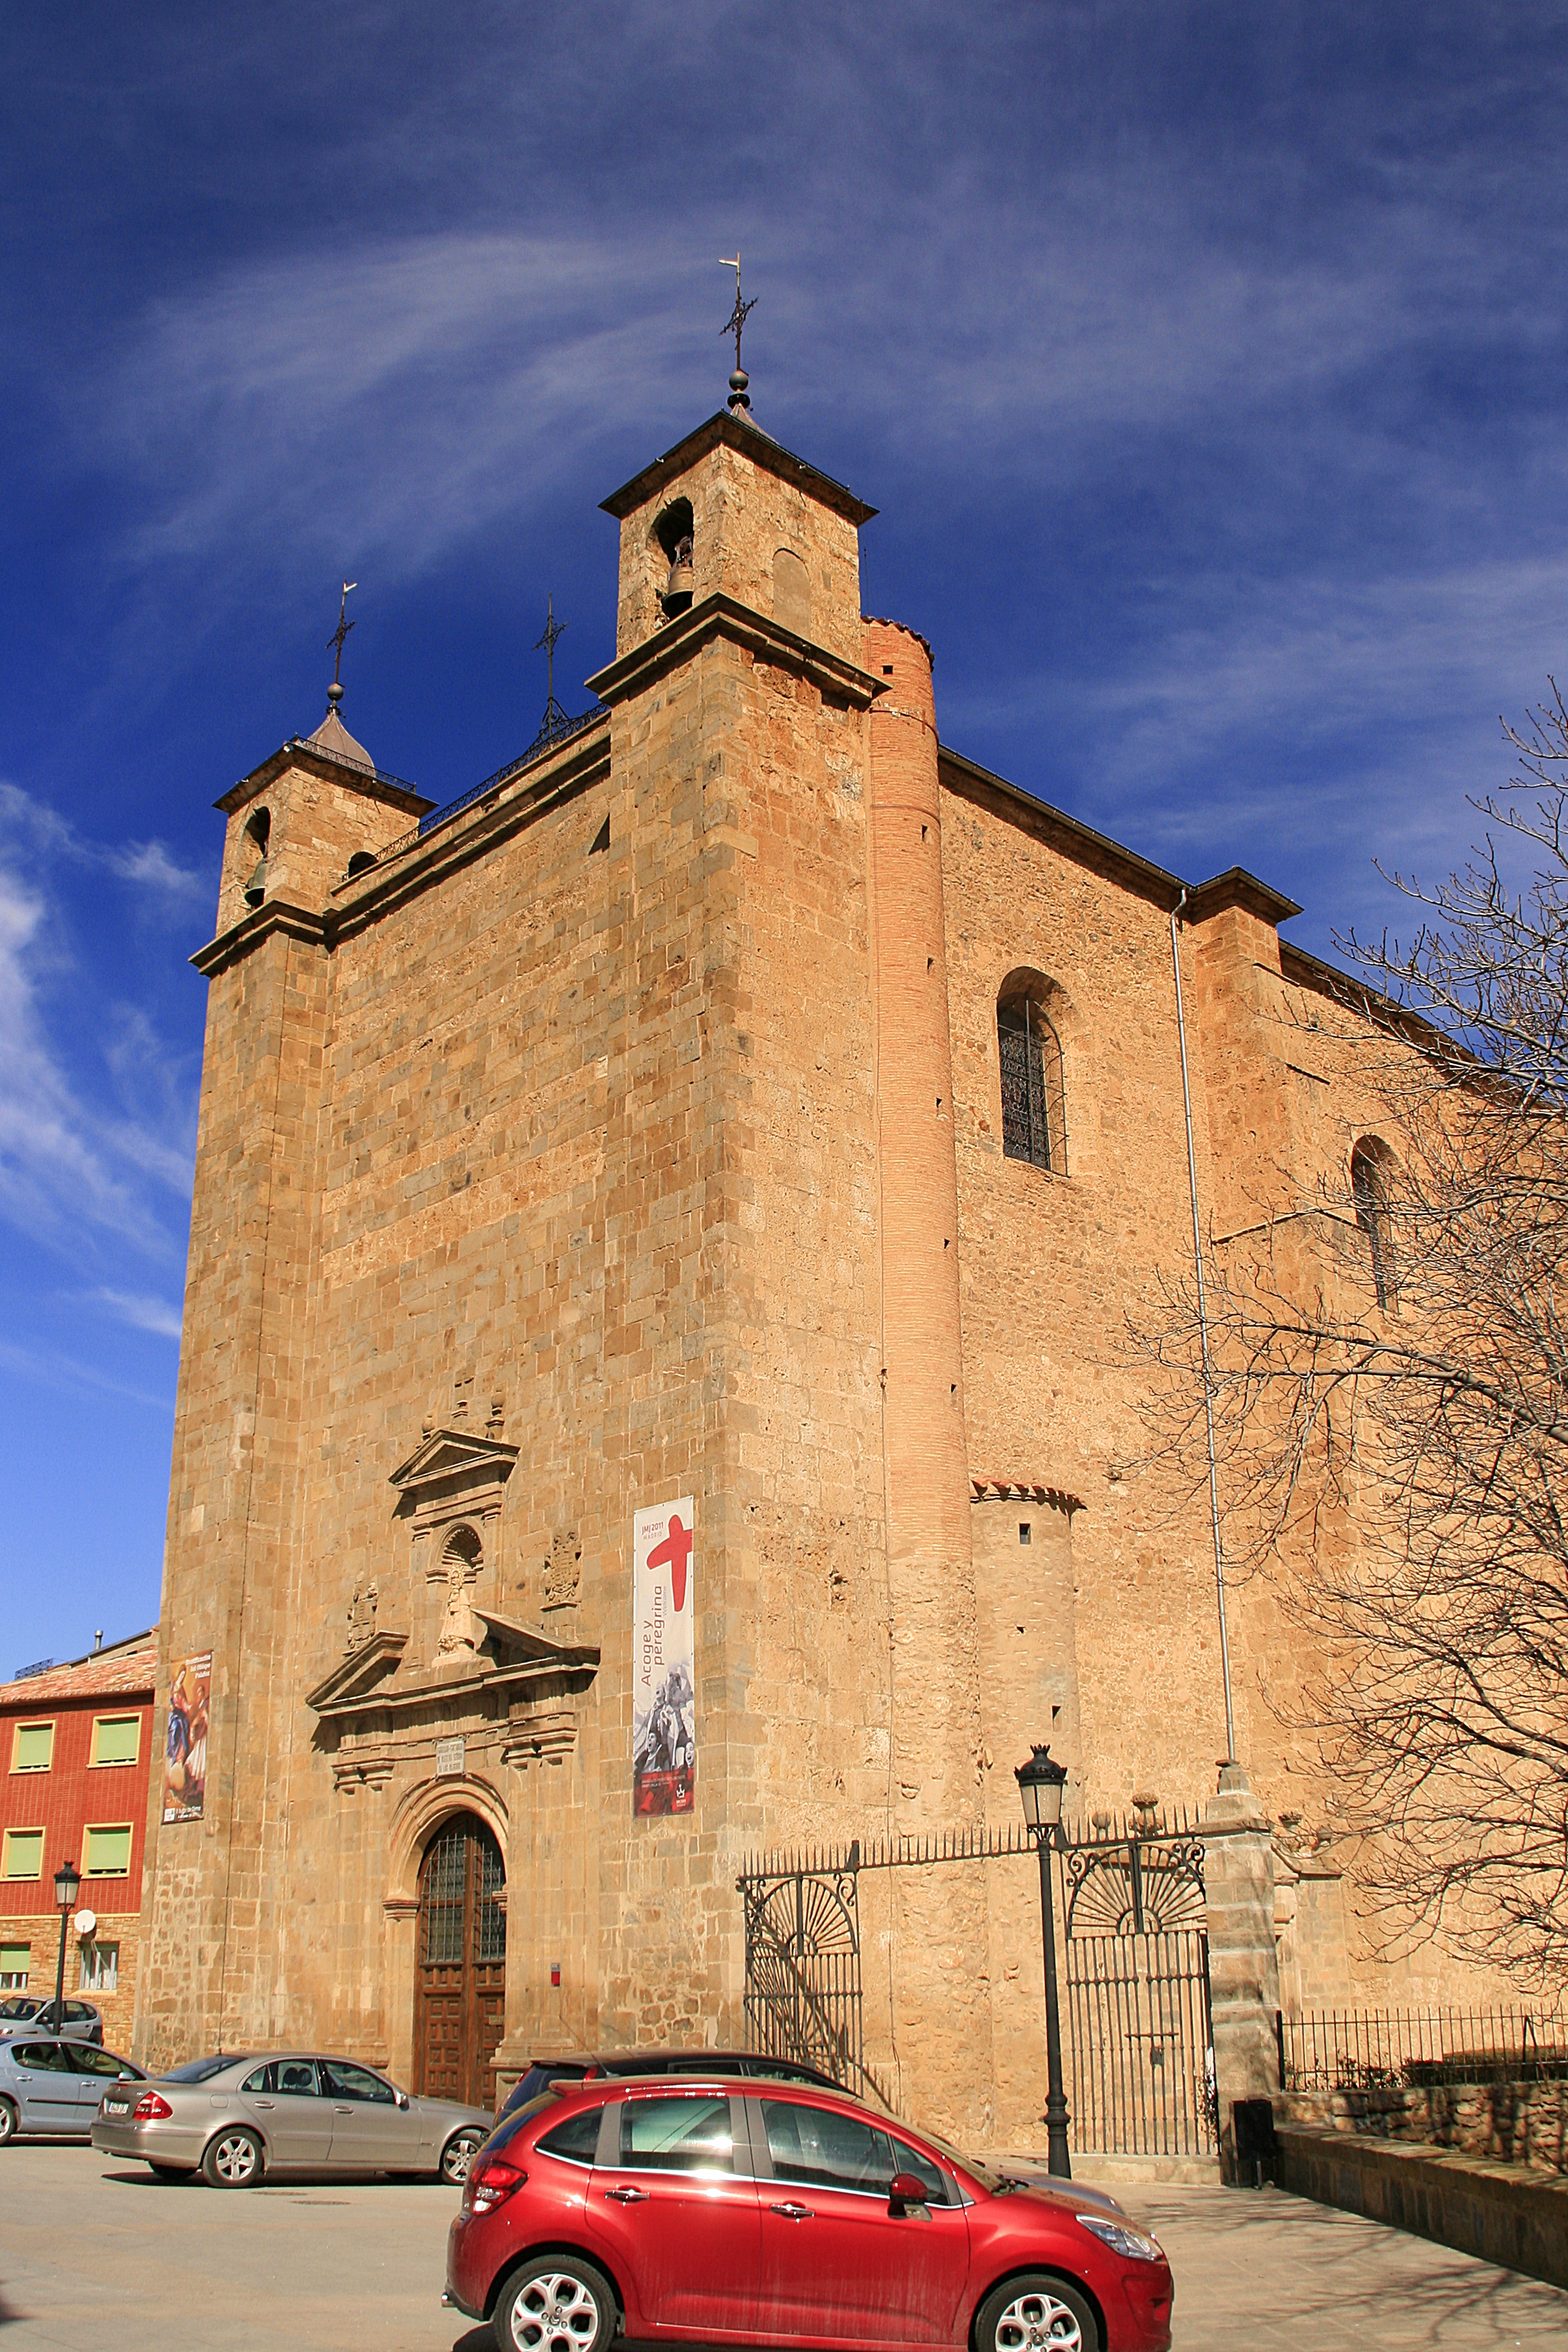
town, building, tower, church, place of worship, bell tower, soria, agreda, bas licadenuestrase oradelosmilagros